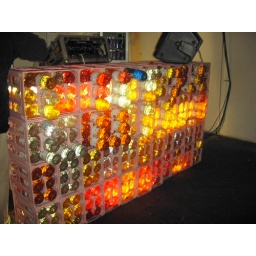
First person to guess what's written in the wall get a secret present.